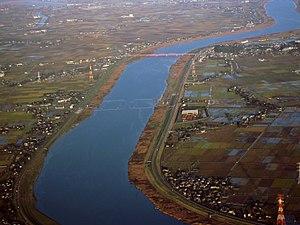
Kawachi est un bourg du district d’Inashiki, dans la préfecture d'Ibaraki, au Japon.